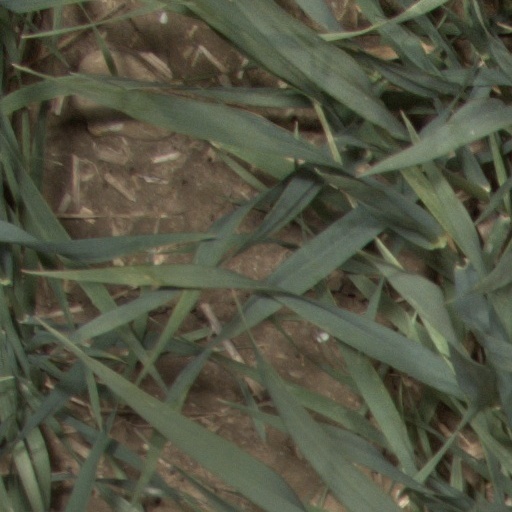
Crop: wheat